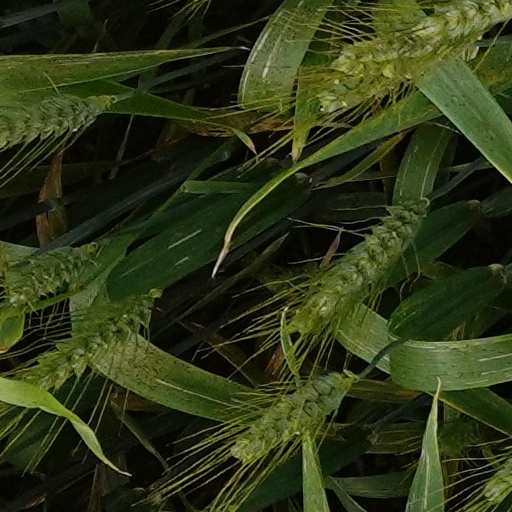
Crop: wheat